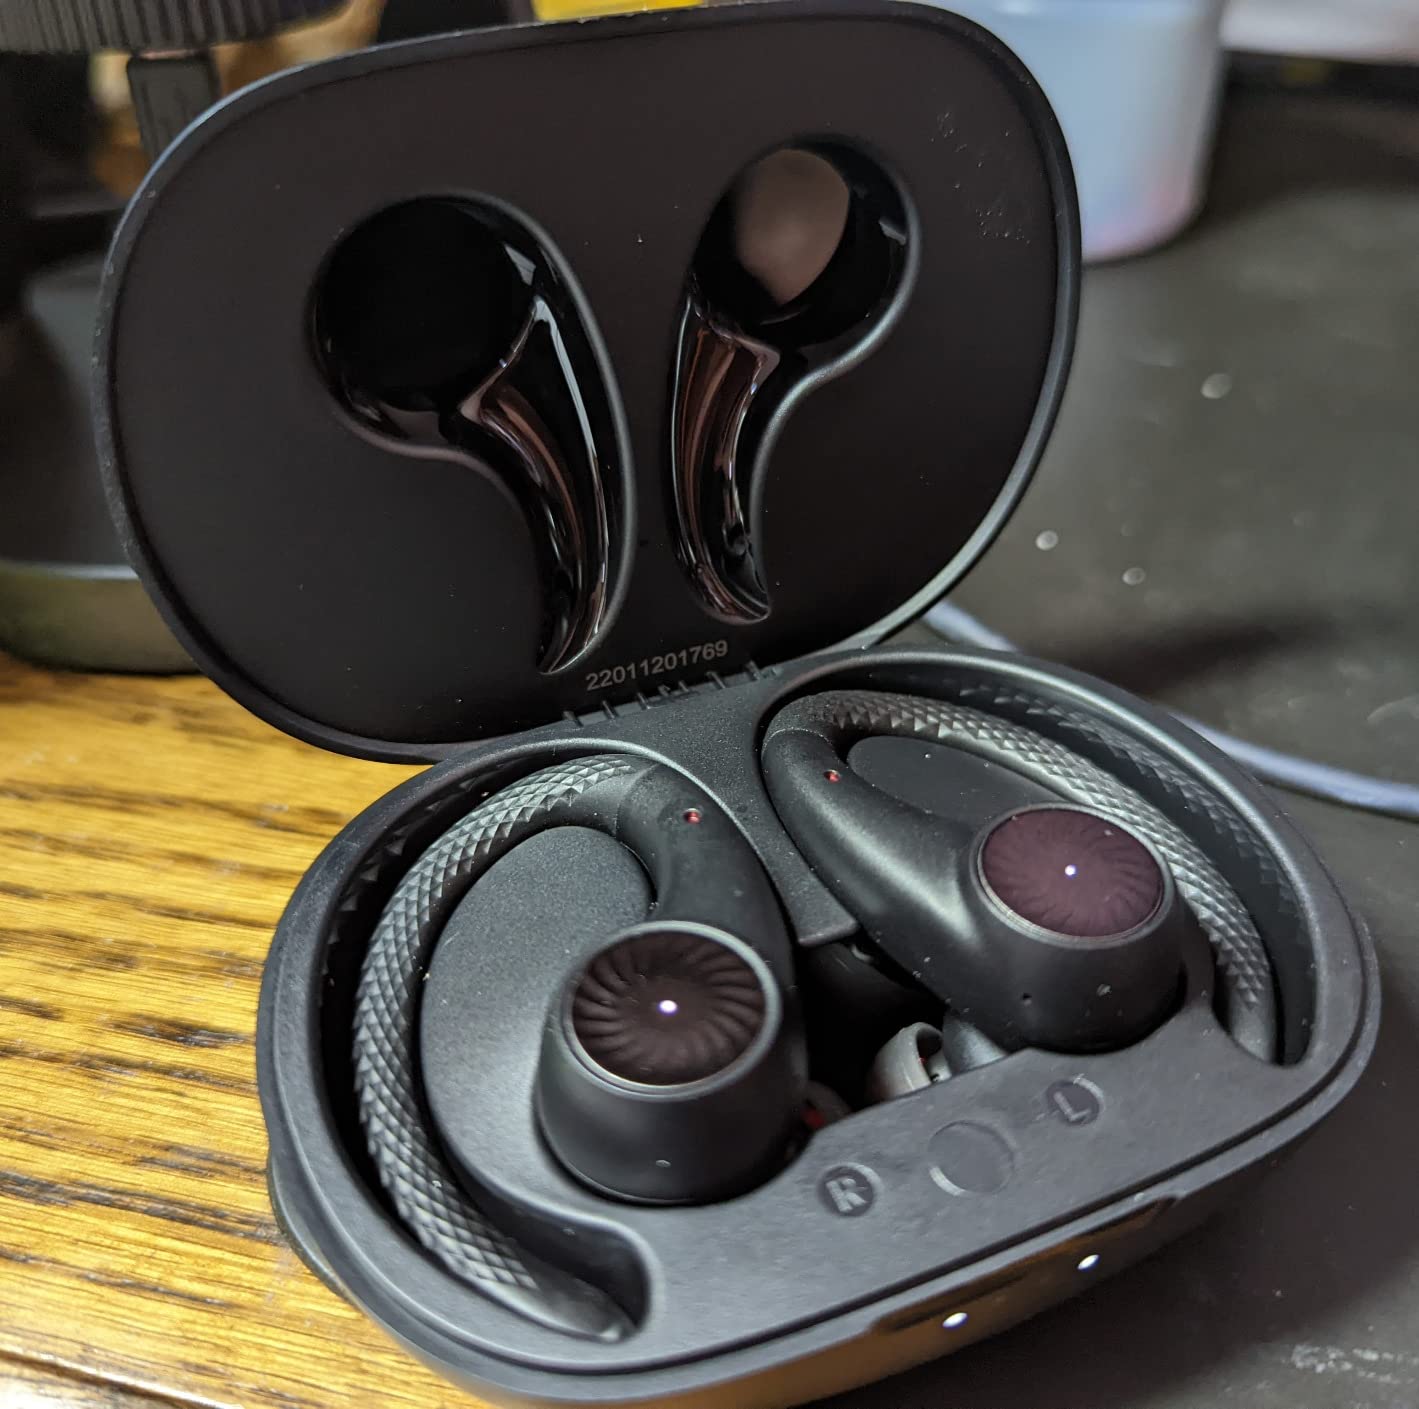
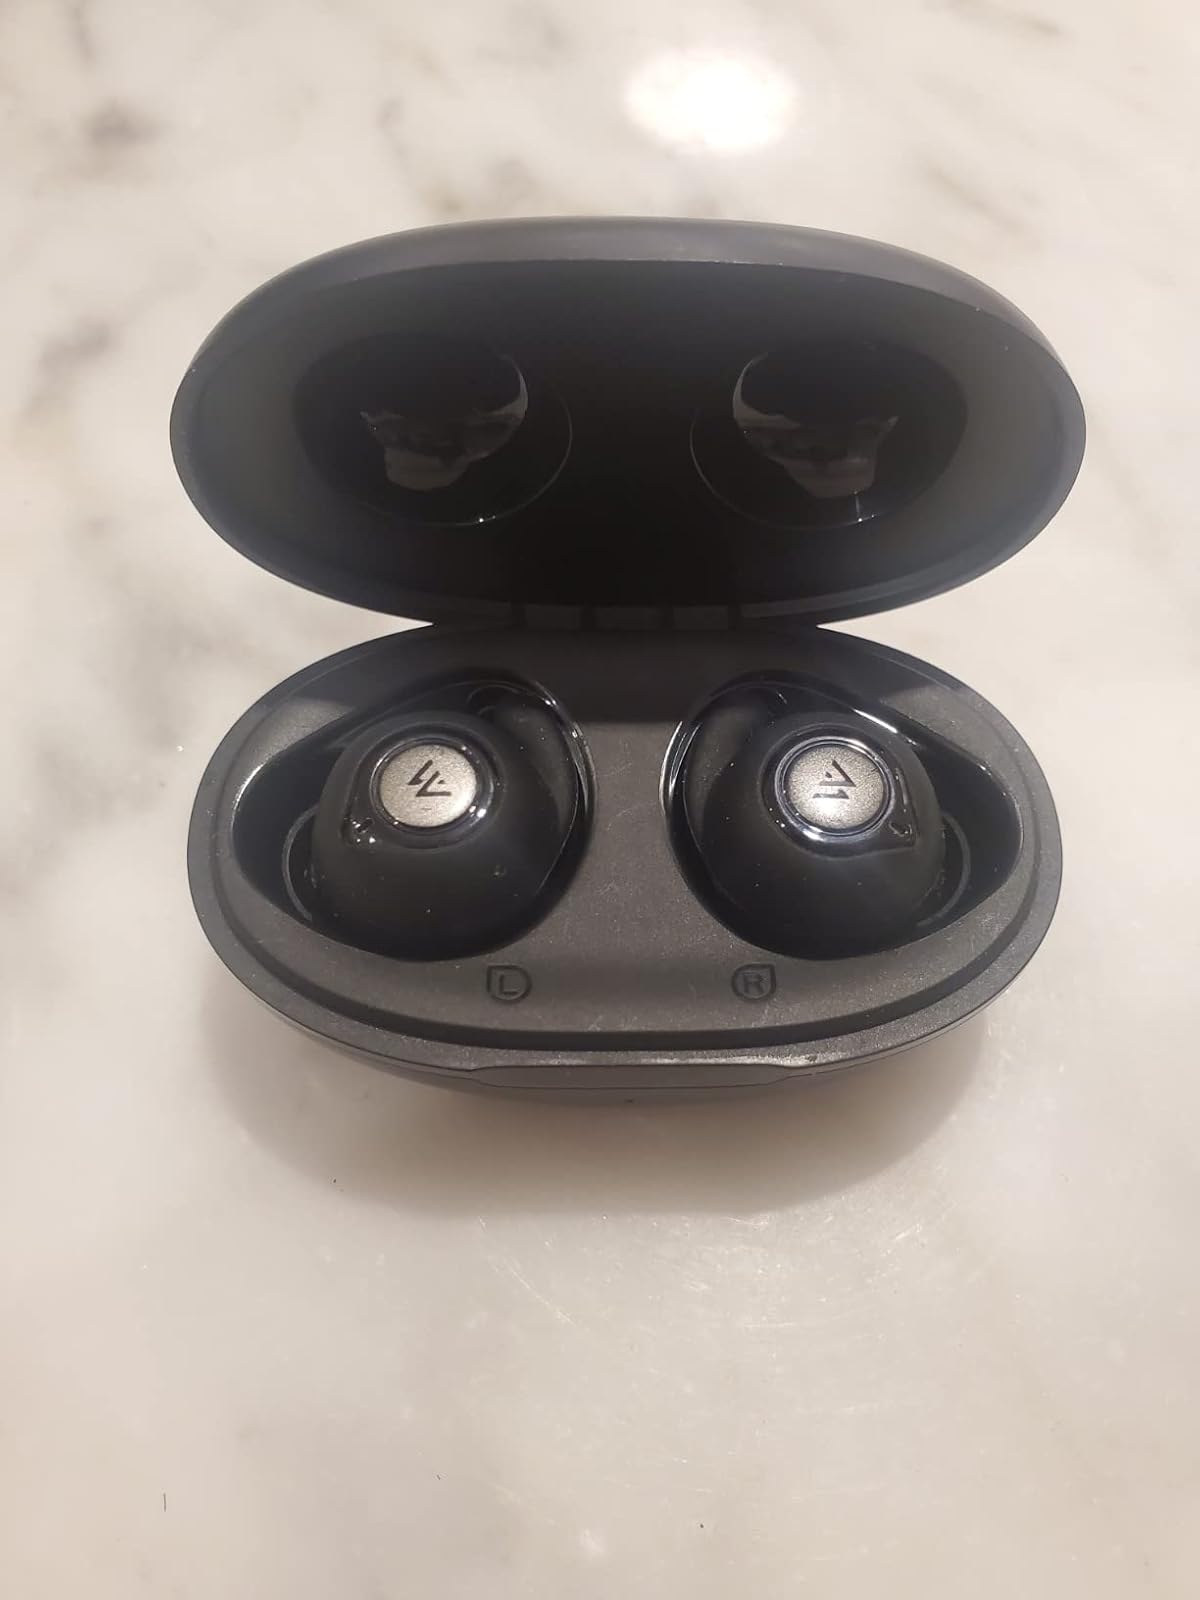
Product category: earbuds
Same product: no